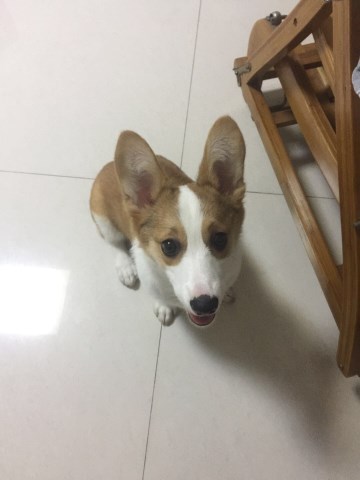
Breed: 2909-n000116-Cardigan